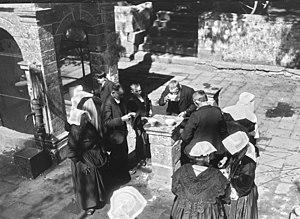
Carnac, fontaine Saint-Cornély
L’église Saint-Cornély est une église catholique datant des XVIIᵉ et XVIIIᵉ siècles située à Carnac, en France.
La fontaine Saint-Cornély est une fontaine de Carnac, dans le Morbihan, en France.